Aircraft catapult

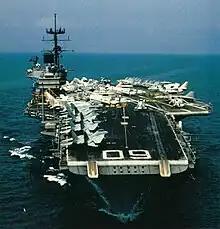
USS "Saratoga" underway. The bridle catchers are the extensions at the end of the forward catapults

Many naval vessels apart from aircraft carriers carried float planes, seaplanes or amphibians for reconnaissance and spotting. They were catapult-launched and landed on the sea alongside for recovery by crane. Additionally, the concept of submarine aircraft carriers was developed by multiple nations during the interwar period, and through until WW2 and beyond, wherein a submarine would launch a small number of floatplanes for offensive operations or artillery spotting, to be recovered by the submarine once the aircraft has landed. The first launch off a Royal Navy battlecruiser was from on 8 March 1918. Subsequently, many Royal Navy ships carried a catapult and from one to four aircraft; battleships or battlecruisers like carried four aircraft and carried two, while smaller warships like the cruiser carried one. The aircraft carried were the Fairey Seafox or Supermarine Walrus. Some like did not use a catapult, and the aircraft was lowered onto the sea for takeoff. Some had their aircraft and catapult removed during World War II e.g. , or before.